Fenway Park

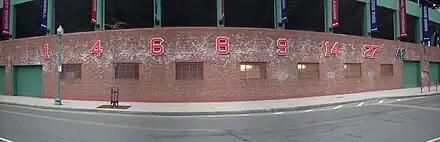
Retired numbers on the outside of the stadium in 2010

Frank Fallon was the first public address (PA) announcer for the Red Sox, and held the job from 1953 to 1957. Fred Cusick, better known for his career of announcing Boston Bruins hockey games, joined him in 1956 and also left after 1957. Jay McMaster took over in 1958, until his replacement by Sherm Feller in 1967. Feller served as the announcer for 26 years until his death after the 1993 season. He was known for beginning his games by welcoming the fans with "Good afternoon, ladies and gentlemen, boys and girls. Welcome to Fenway Park", and ending them by saying "Thank you." Leslie Sterling took the job for the 1994 season, becoming the second female PA announcer in the history of Major League Baseball. Ed Brickley took over in 1997, and was replaced by Carl Beane in 2003. Beane was regarded as an "iconic" announcer, and served until his death in 2012, which was caused by a heart attack suffered while driving. Fenway used a series of guest announcers to finish the 2012 season before hiring Henry Mahegan, Bob Lobel, and Dick Flavin for 2013. Flavin died after the 2022 season.